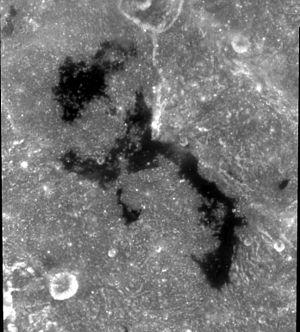
Lacus Autumni est un lac lunaire situé à l'ouest de la face visible de la Lune. Il existe le long de ce côté de la surface de la Lune un immense bassin issu d'un impact de météorite centré sur la mer orientale. Deux anneaux concentriques de montagnes entourent celle-ci, la bague intérieure Montes Rook et un anneau externe appelé Montes Cordillera. Lacus Autumni réside dans le quadrant nord-est de l'espace entre ces deux anneaux de montagne. Cependant, cette section de la surface lunaire est difficile à observer directement à partir de la Terre.